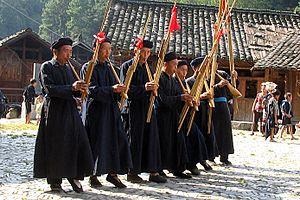
Le sheng, appelé shō en japonais, en vietnamien : sanh ou sênh et autrefois nommé shenghuang 笙簧, shēnghuáng, ce qui donne en coréen saenghwang, est un instrument de musique à vent à anche libre. Orgue à bouche chinois, il date de 1100 av. J.-C. puisqu'il est mentionné dans le Classique des vers. On l'appelait alors yu ou shenghuang. Il est proche organologiquement de nombreux autres orgues à bouches asiatiques tels que le khên laotien et thaïlandais.
La musique chinoise est une forme essentielle de l'art chinois, très ancienne et très variée. Elle s'est développée indépendamment des musiques de l'Ouest asiatique, généralement modales, bien qu'elles aient eu une influence par certains instruments. Elle est également influencée par les peuples d'Asie centrale avec le erhu, instrument omniprésent. Les religions de la Chine déjà variées ont subi l'influence du bouddhisme qui fut syncrétisé avec le confucianisme et le taoïsme pour former le chan, que l'on appelle zen au Japon, les régions traditionnellement plus animistes ou chamanistes ont également subi l'influence d'autres religions. Certaines régions de la Chine ont par exemple évolué vers l'Islam et l'on retrouve aujourd'hui des mosquées sur l'ensemble du territoire chinois, ils se sont donc imprégnés et enrichis de nombreuses cultures voisines, comme la majorité des cultures. En raison de l'ampleur du territoire, les musiques chinoises englobent des types de musiques régionales très variées.